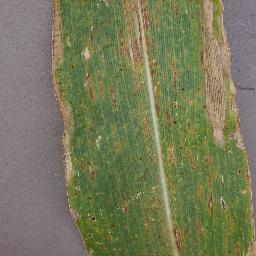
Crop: corn
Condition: (maize)_northern_blight